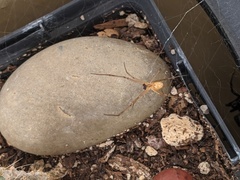
Species: Lactrodectus_hesperus